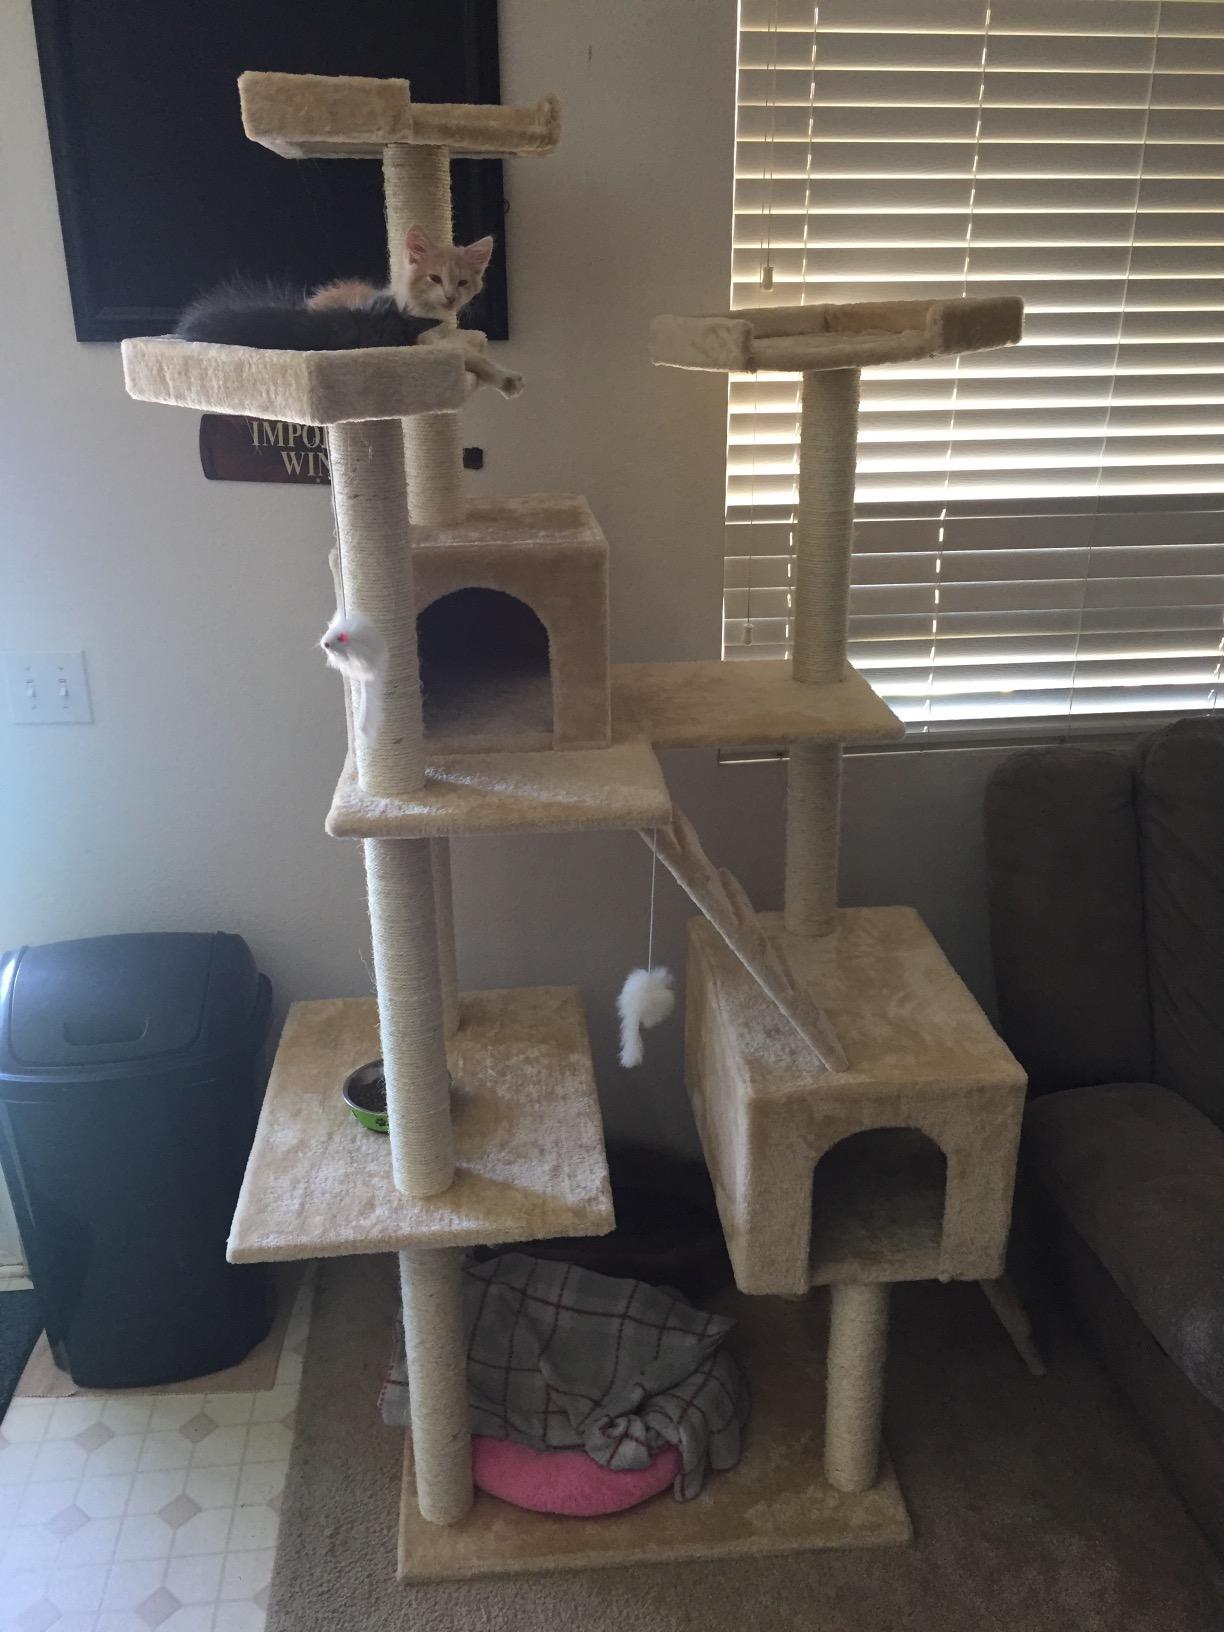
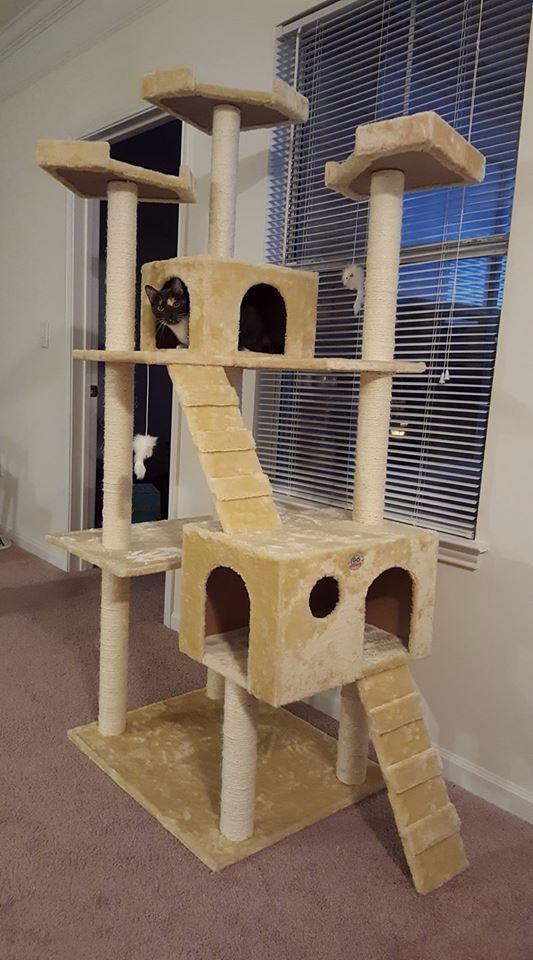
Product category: items_cat tree
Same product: yes